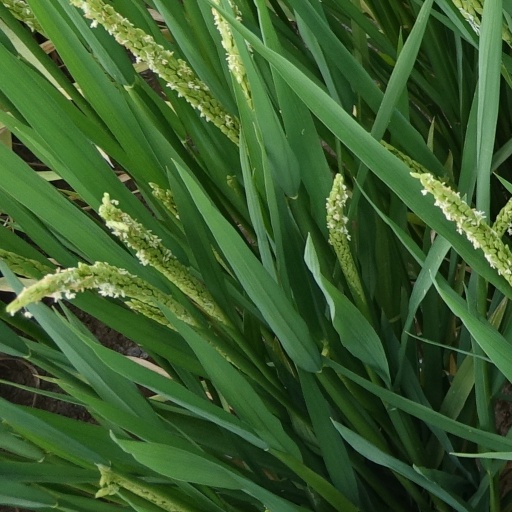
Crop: rice